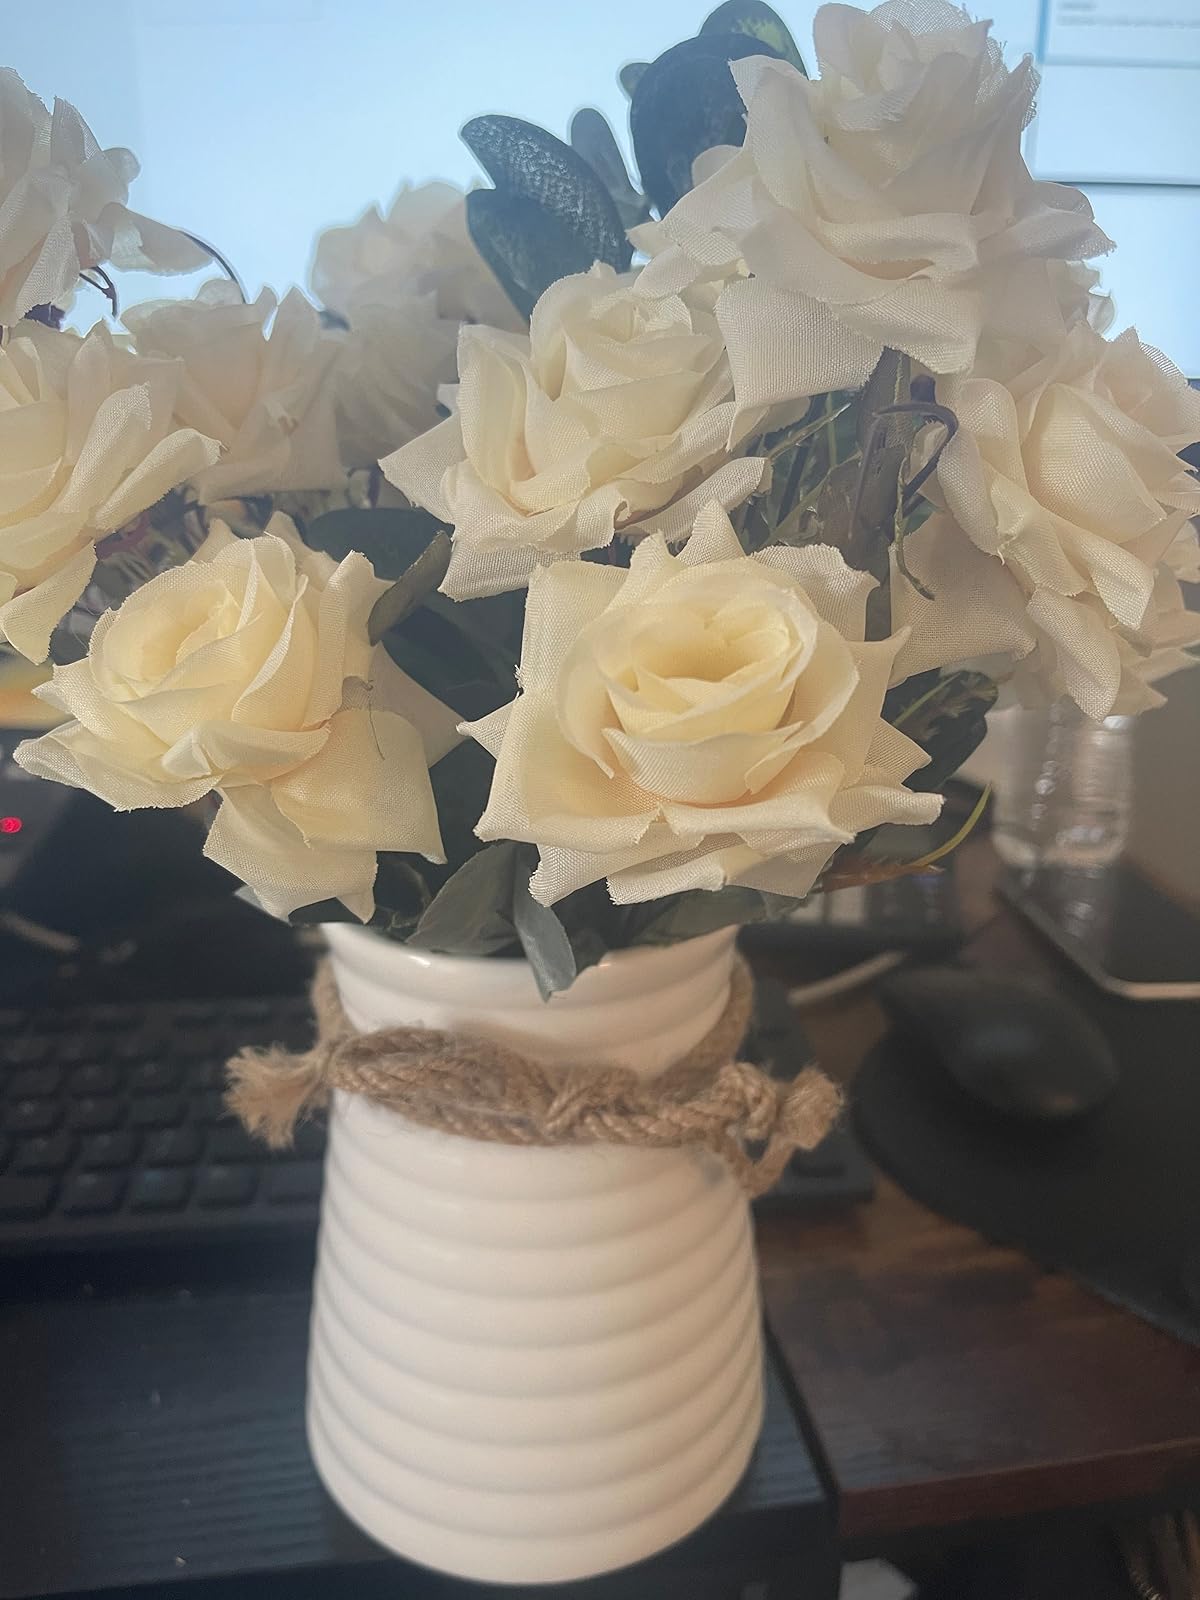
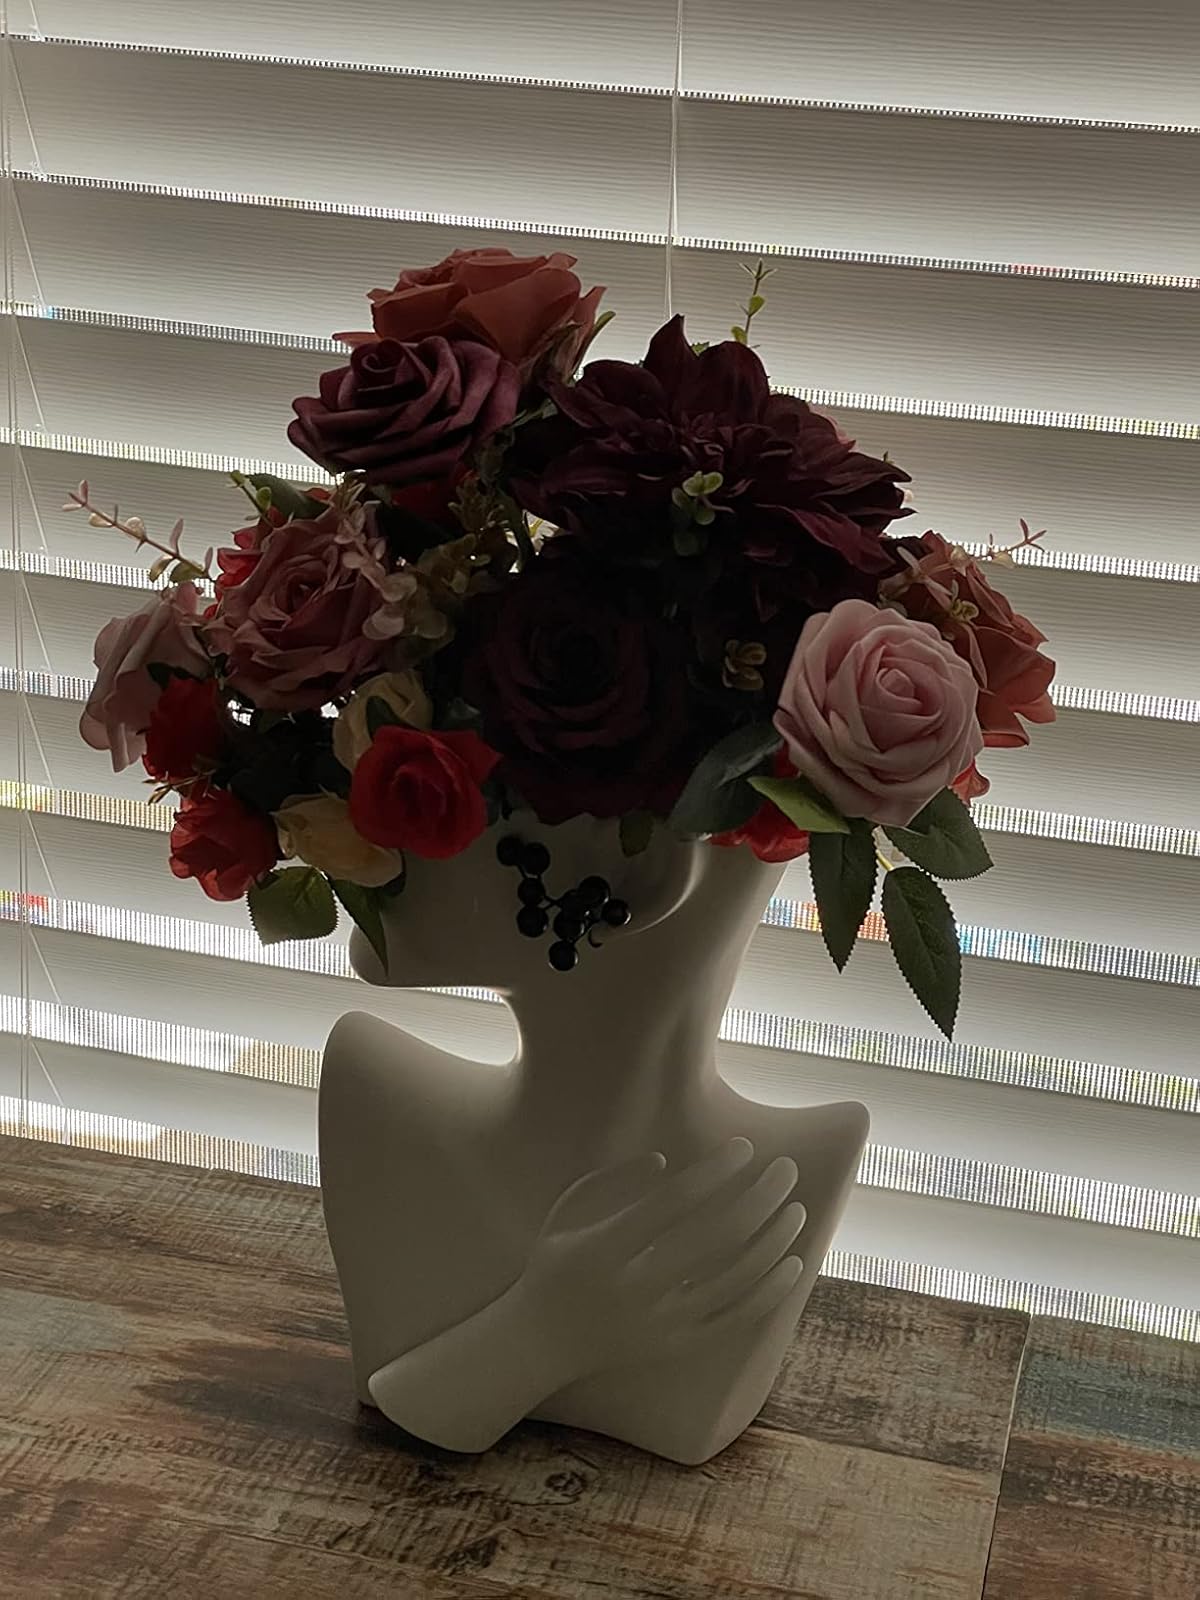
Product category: vase
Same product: no